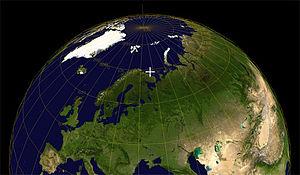
Le K-141 « Koursk » est un sous-marin nucléaire lanceur de missiles de croisière russe du projet 949A « Anteï ». Mis en service en 1994, il a sombré le 12 août 2000 avec ses 118 hommes d'équipage. Une torpille d'exercice, en cours de lancement, aurait explosé accidentellement à bord.
Le naufrage du K-141 Koursk a lieu pendant un important exercice de la Marine russe en mer de Barents le samedi 12 août 2000. Le sous-marin nucléaire lanceur de missiles de croisière K-141 Koursk, de classe Oscar, prépare le chargement d'une torpille d'entraînement Type 65-76 « Kit » lorsqu'un incendie, suivi d'une importante explosion, cause le naufrage du navire. Les bâtiments russes participant à l'exercice enregistrent l'explosion sans en connaître l'origine. Une seconde explosion, bien plus importante, a lieu deux minutes et 15 secondes plus tard et est tellement puissante qu'elle est enregistrée par des sismographes jusqu'en Alaska.
Jean-Michel Carré, documentariste français, mène une contre-enquête sur le naufrage du K-141 Koursk, un sous-marin nucléaire de la marine russe, en étudiant des faits qui contredisent selon lui la thèse officielle. Sa thèse fait l'objet d'un documentaire controversé monté en 2004 nommé « Koursk », un sous-marin en eaux troubles diffusé sur France 2 le vendredi 7 janvier 2005 au soir et d'un article dans le journal Libération, dans la même semaine.